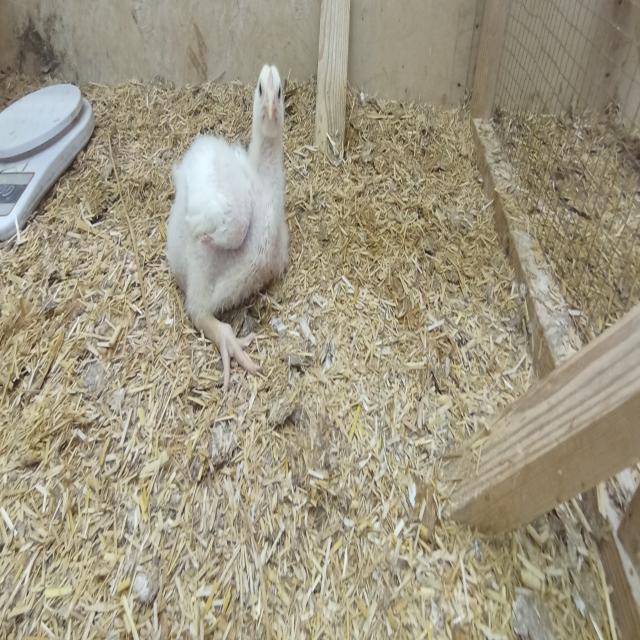
Weight: 668 g